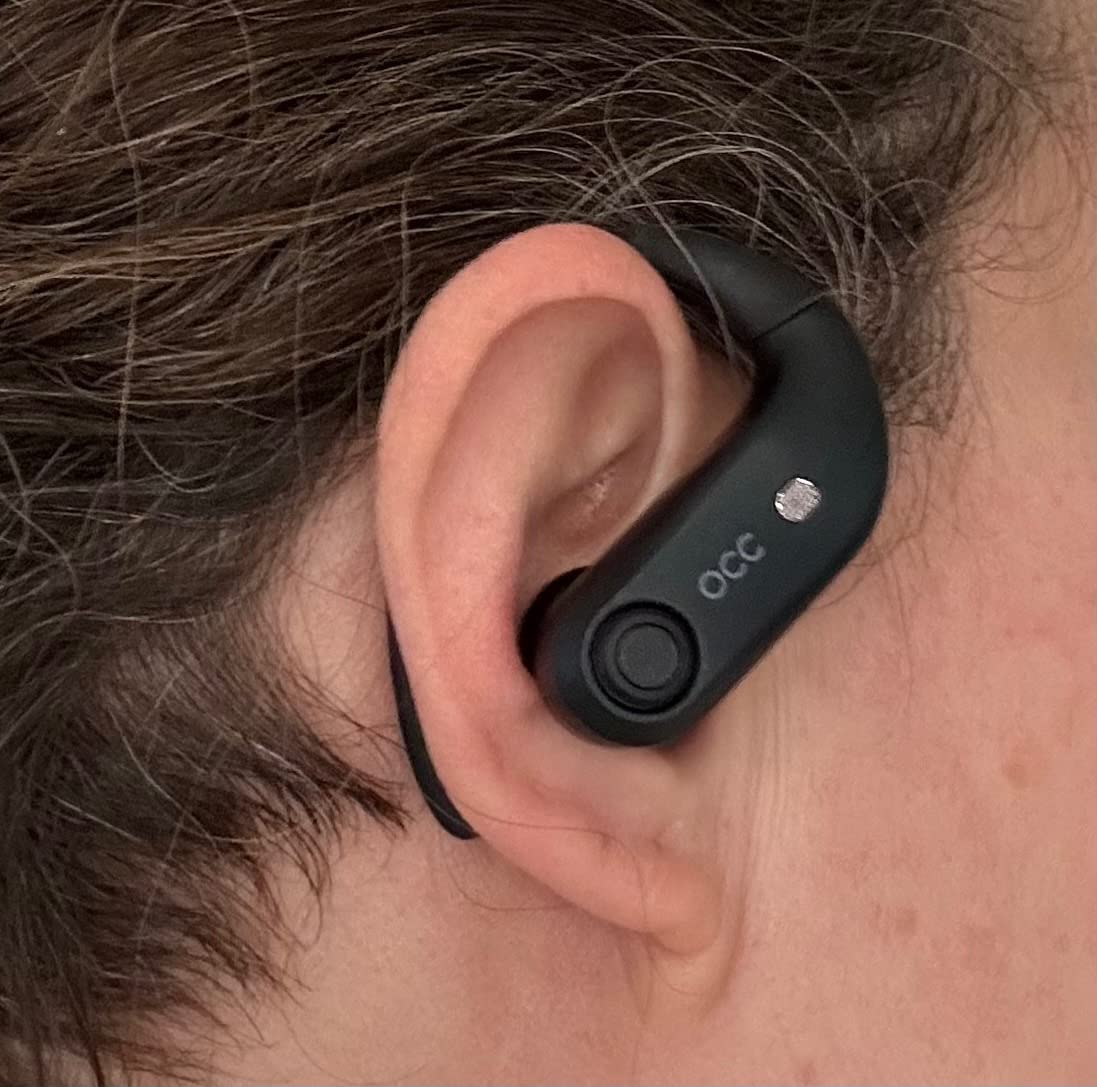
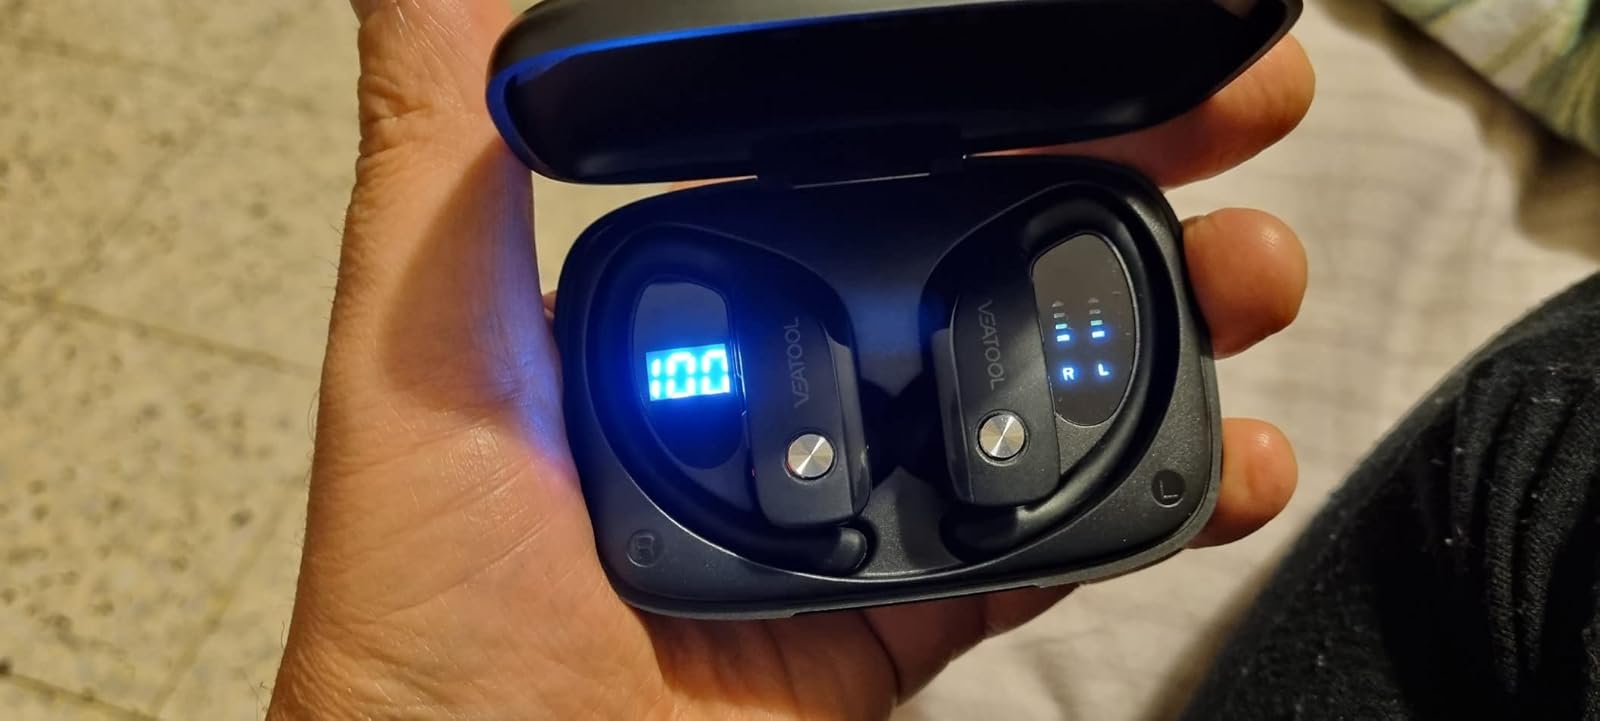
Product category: earbuds
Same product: no